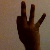
The image shows a hand gesture representing the number 9 in Indian Sign Language.